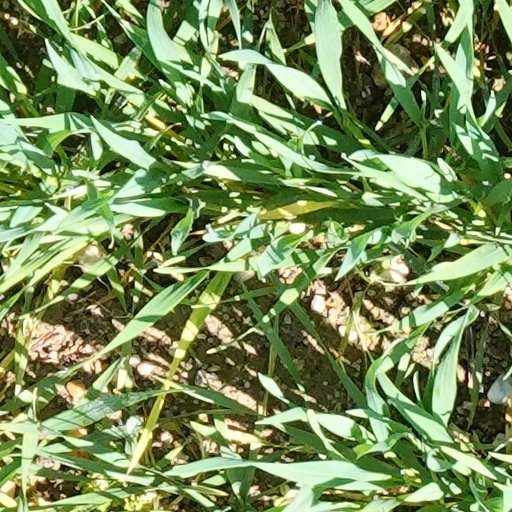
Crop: wheat